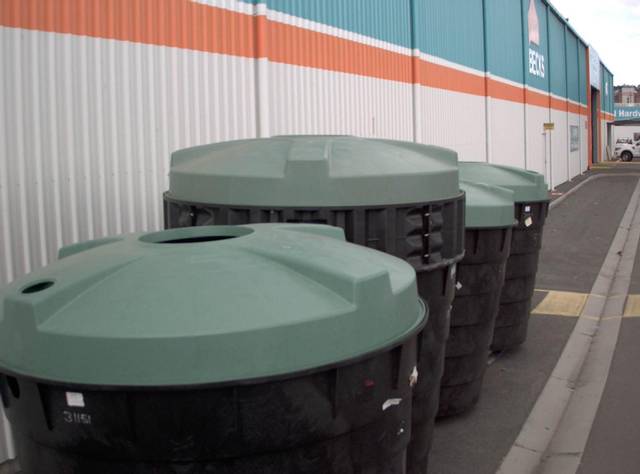
Region: Australia
Coordinates: -41.429, 147.145